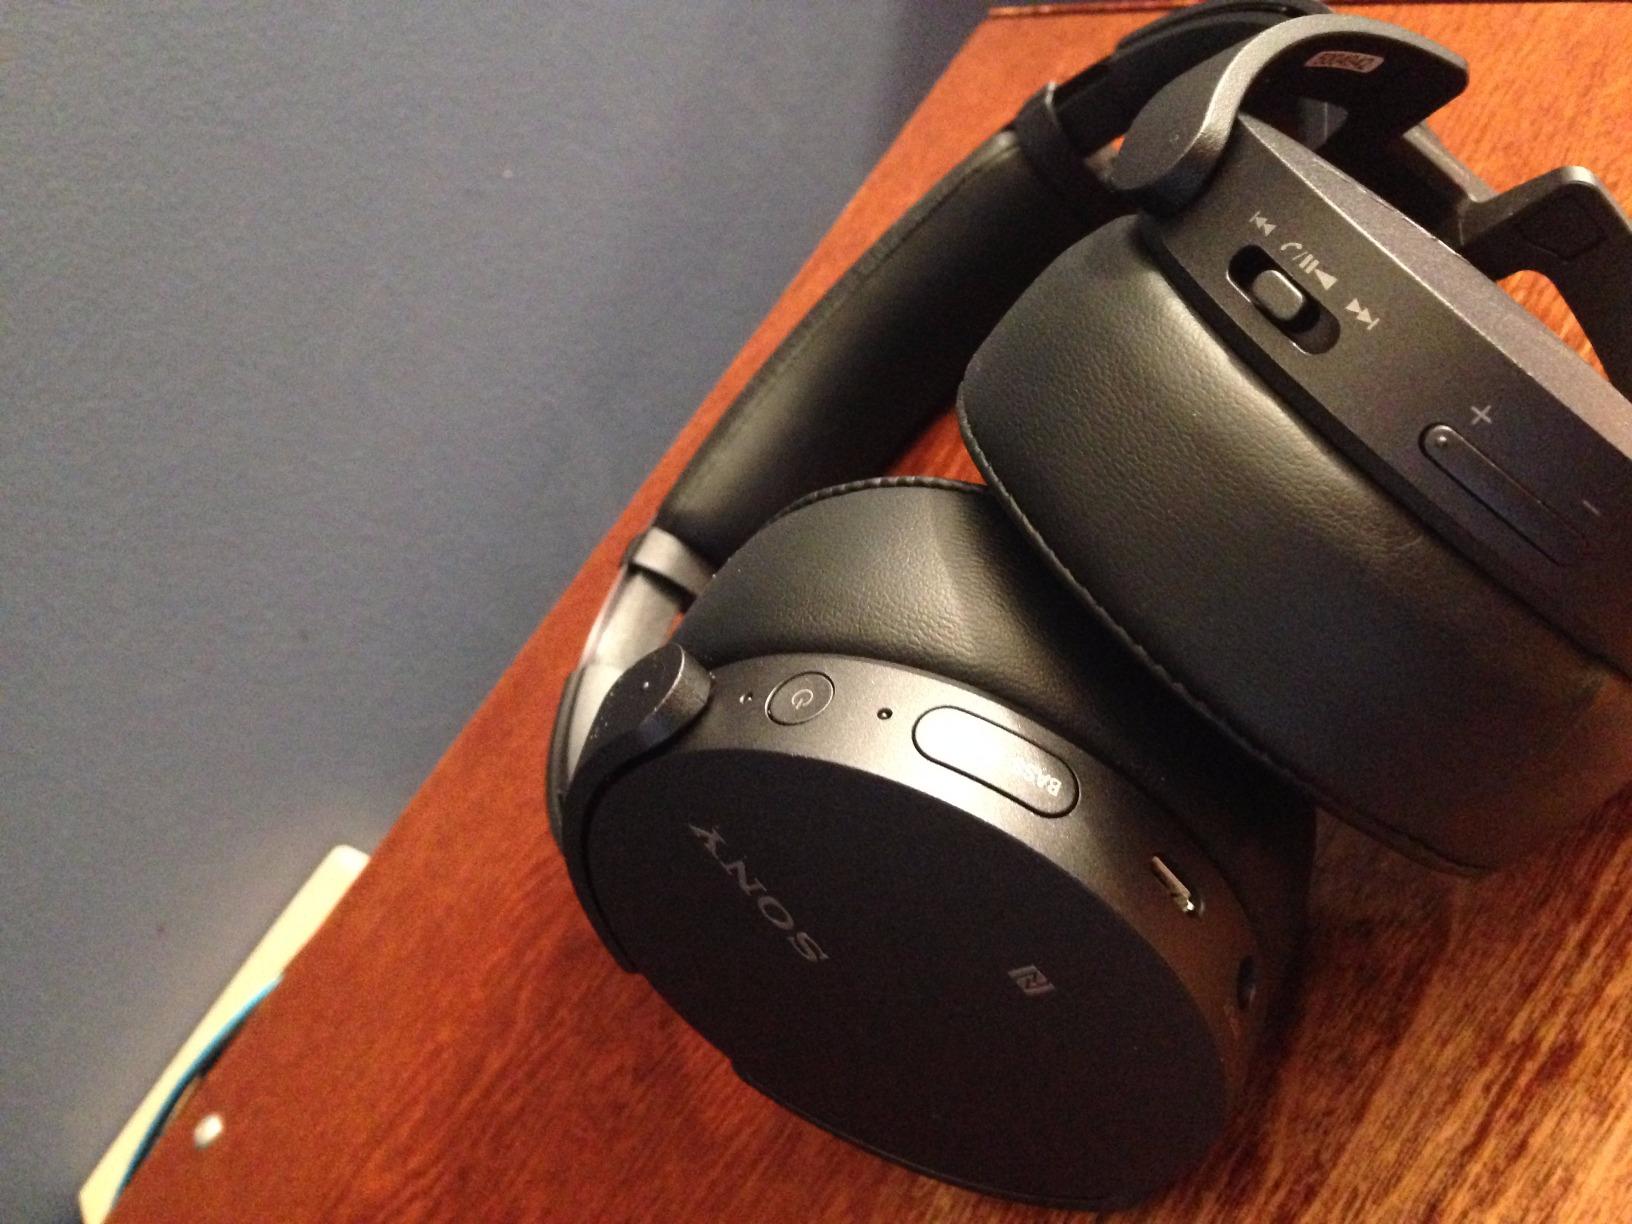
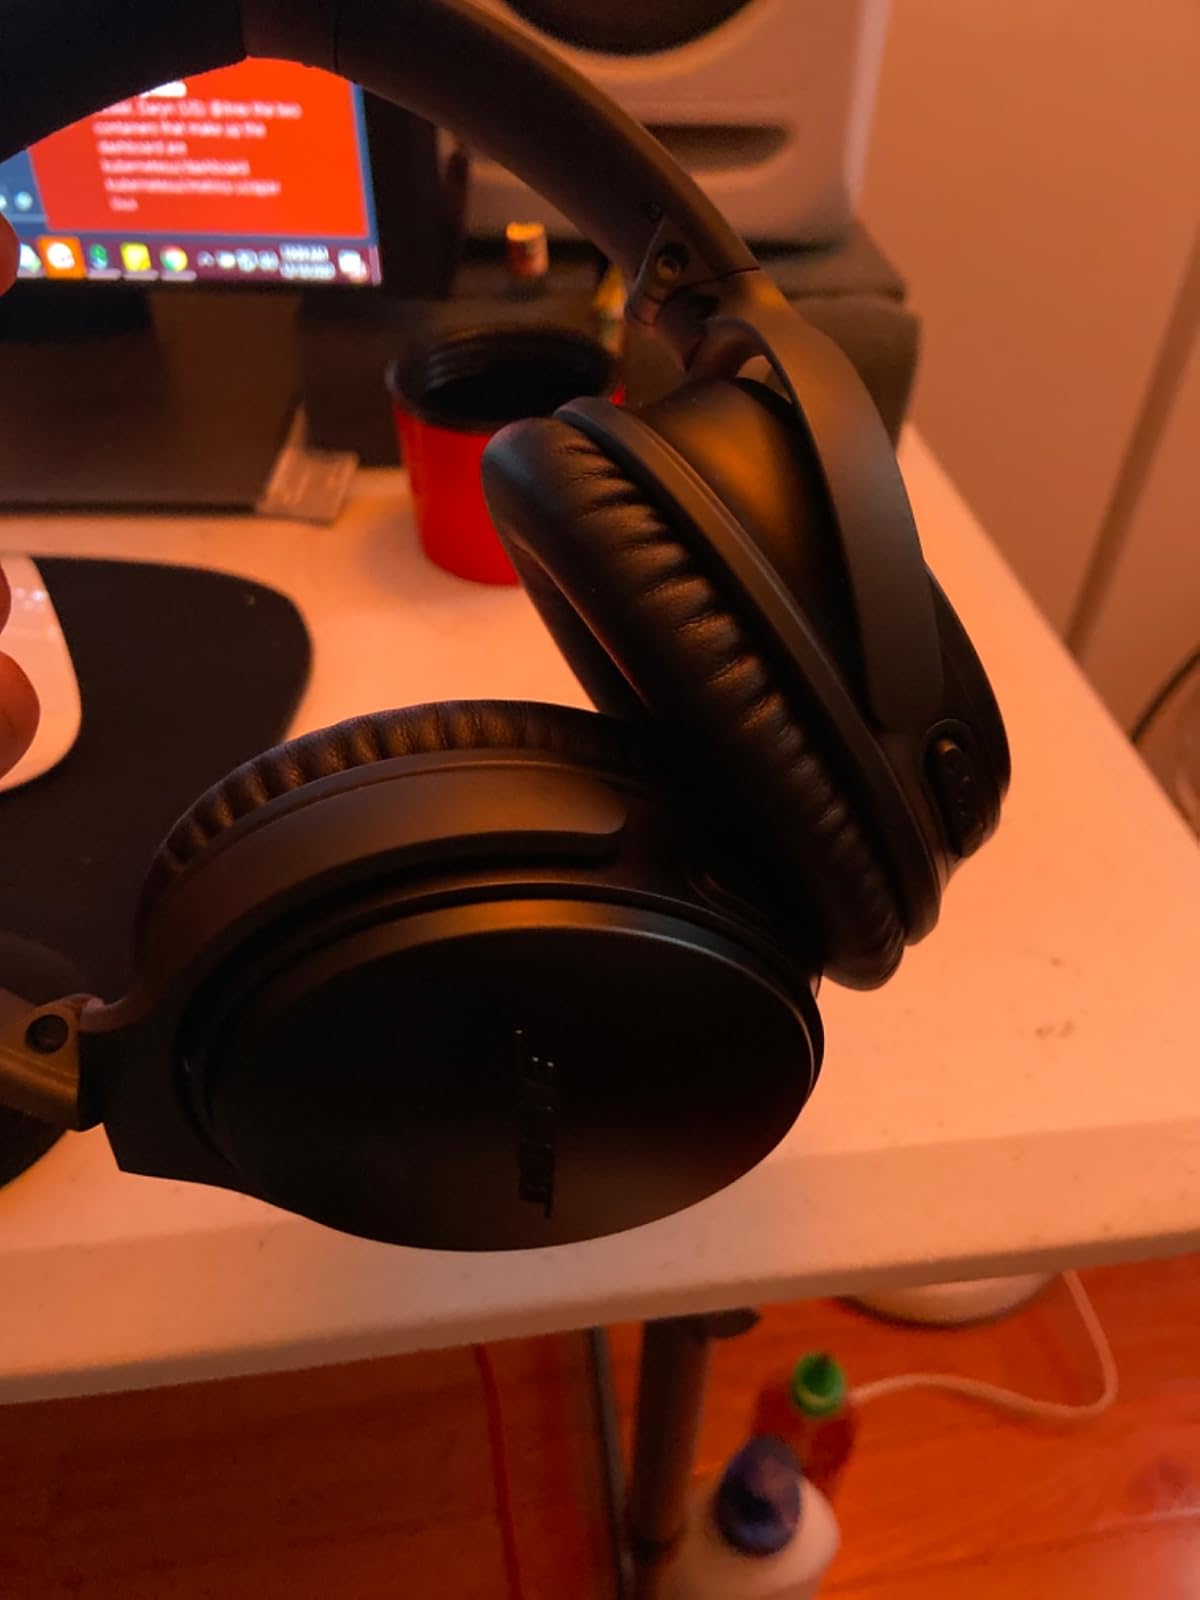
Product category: headphones
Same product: no